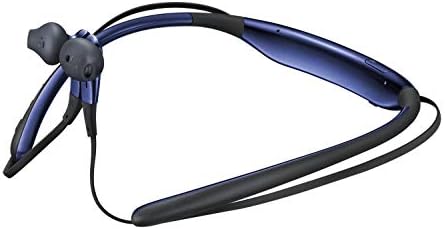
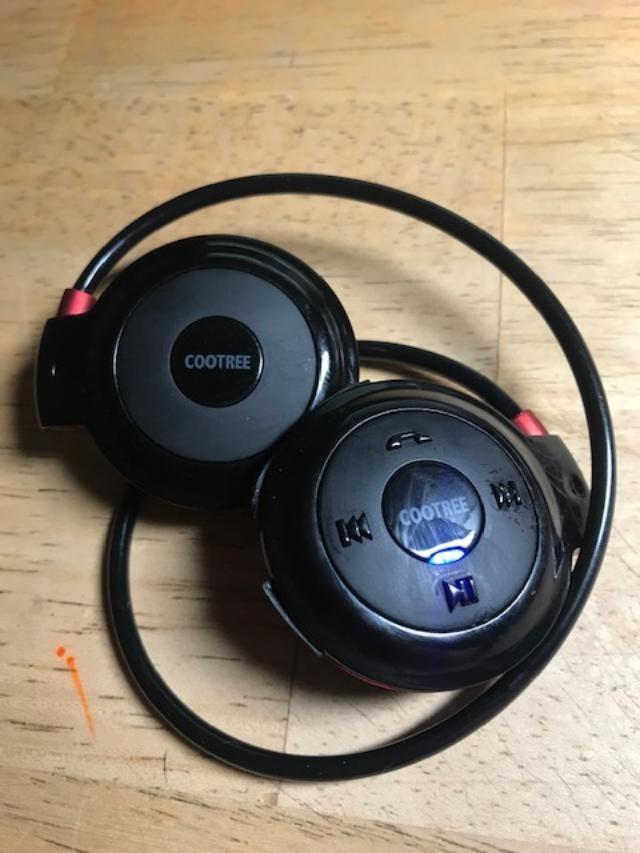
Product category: headphones
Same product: no